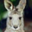
Label: kangaroo